United States Coast Guard Auxiliary

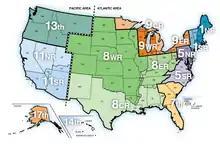
The U.S. Coast Guard Auxiliary is divided into three geographic areas: Pacific, Atlantic West, and Atlantic East. The three areas are subdivided into district and divisions, with the smallest unit of organization being the flotilla (not represented on this map).

The Auxiliary University Programs (AUP) is a Coast Guard Auxiliary-managed initiative established in 2007. Presently, AUP comprises almost 300 members distributed across 16 units, representing over 30 academic institutions throughout the United States. The AUP, or Auxiliary University Programs, is designed to groom undergraduate and graduate students for prospective roles in public service, both within the Coast Guard and beyond. Drawing inspiration from ROTC (Reserve Officers' Training Corps) programs, the AUP offers students insights into Coast Guard career paths without mandating a service obligation. Broadly, the program imparts knowledge on seamanship and leadership while promoting the ethos of public service. AUP has a positive track record of getting a large number of its graduates into Coast Guard Officer Candidate School and also offers an Internship Program.